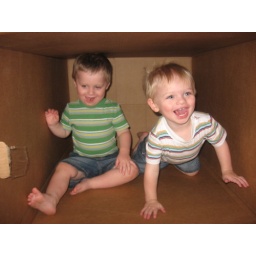
Playing in the new table box